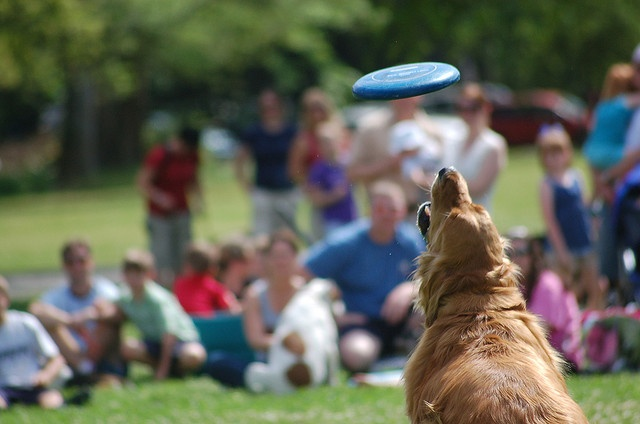
A golden retriever dog opening its mouth to catch a frisbee.
A dog is looking up at a frisbee
A dog in a field catching a frisbee
A dog focused on a a blue Frisbee as a crowd watches.

a dog that is sitting in front of a bunch of people